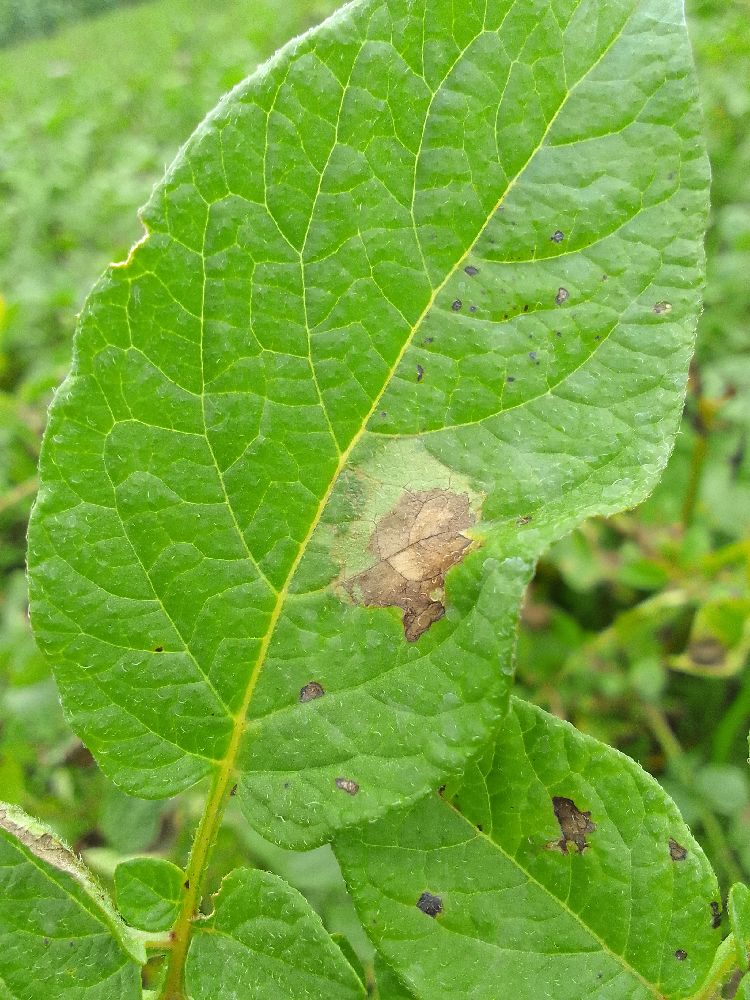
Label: Late blight